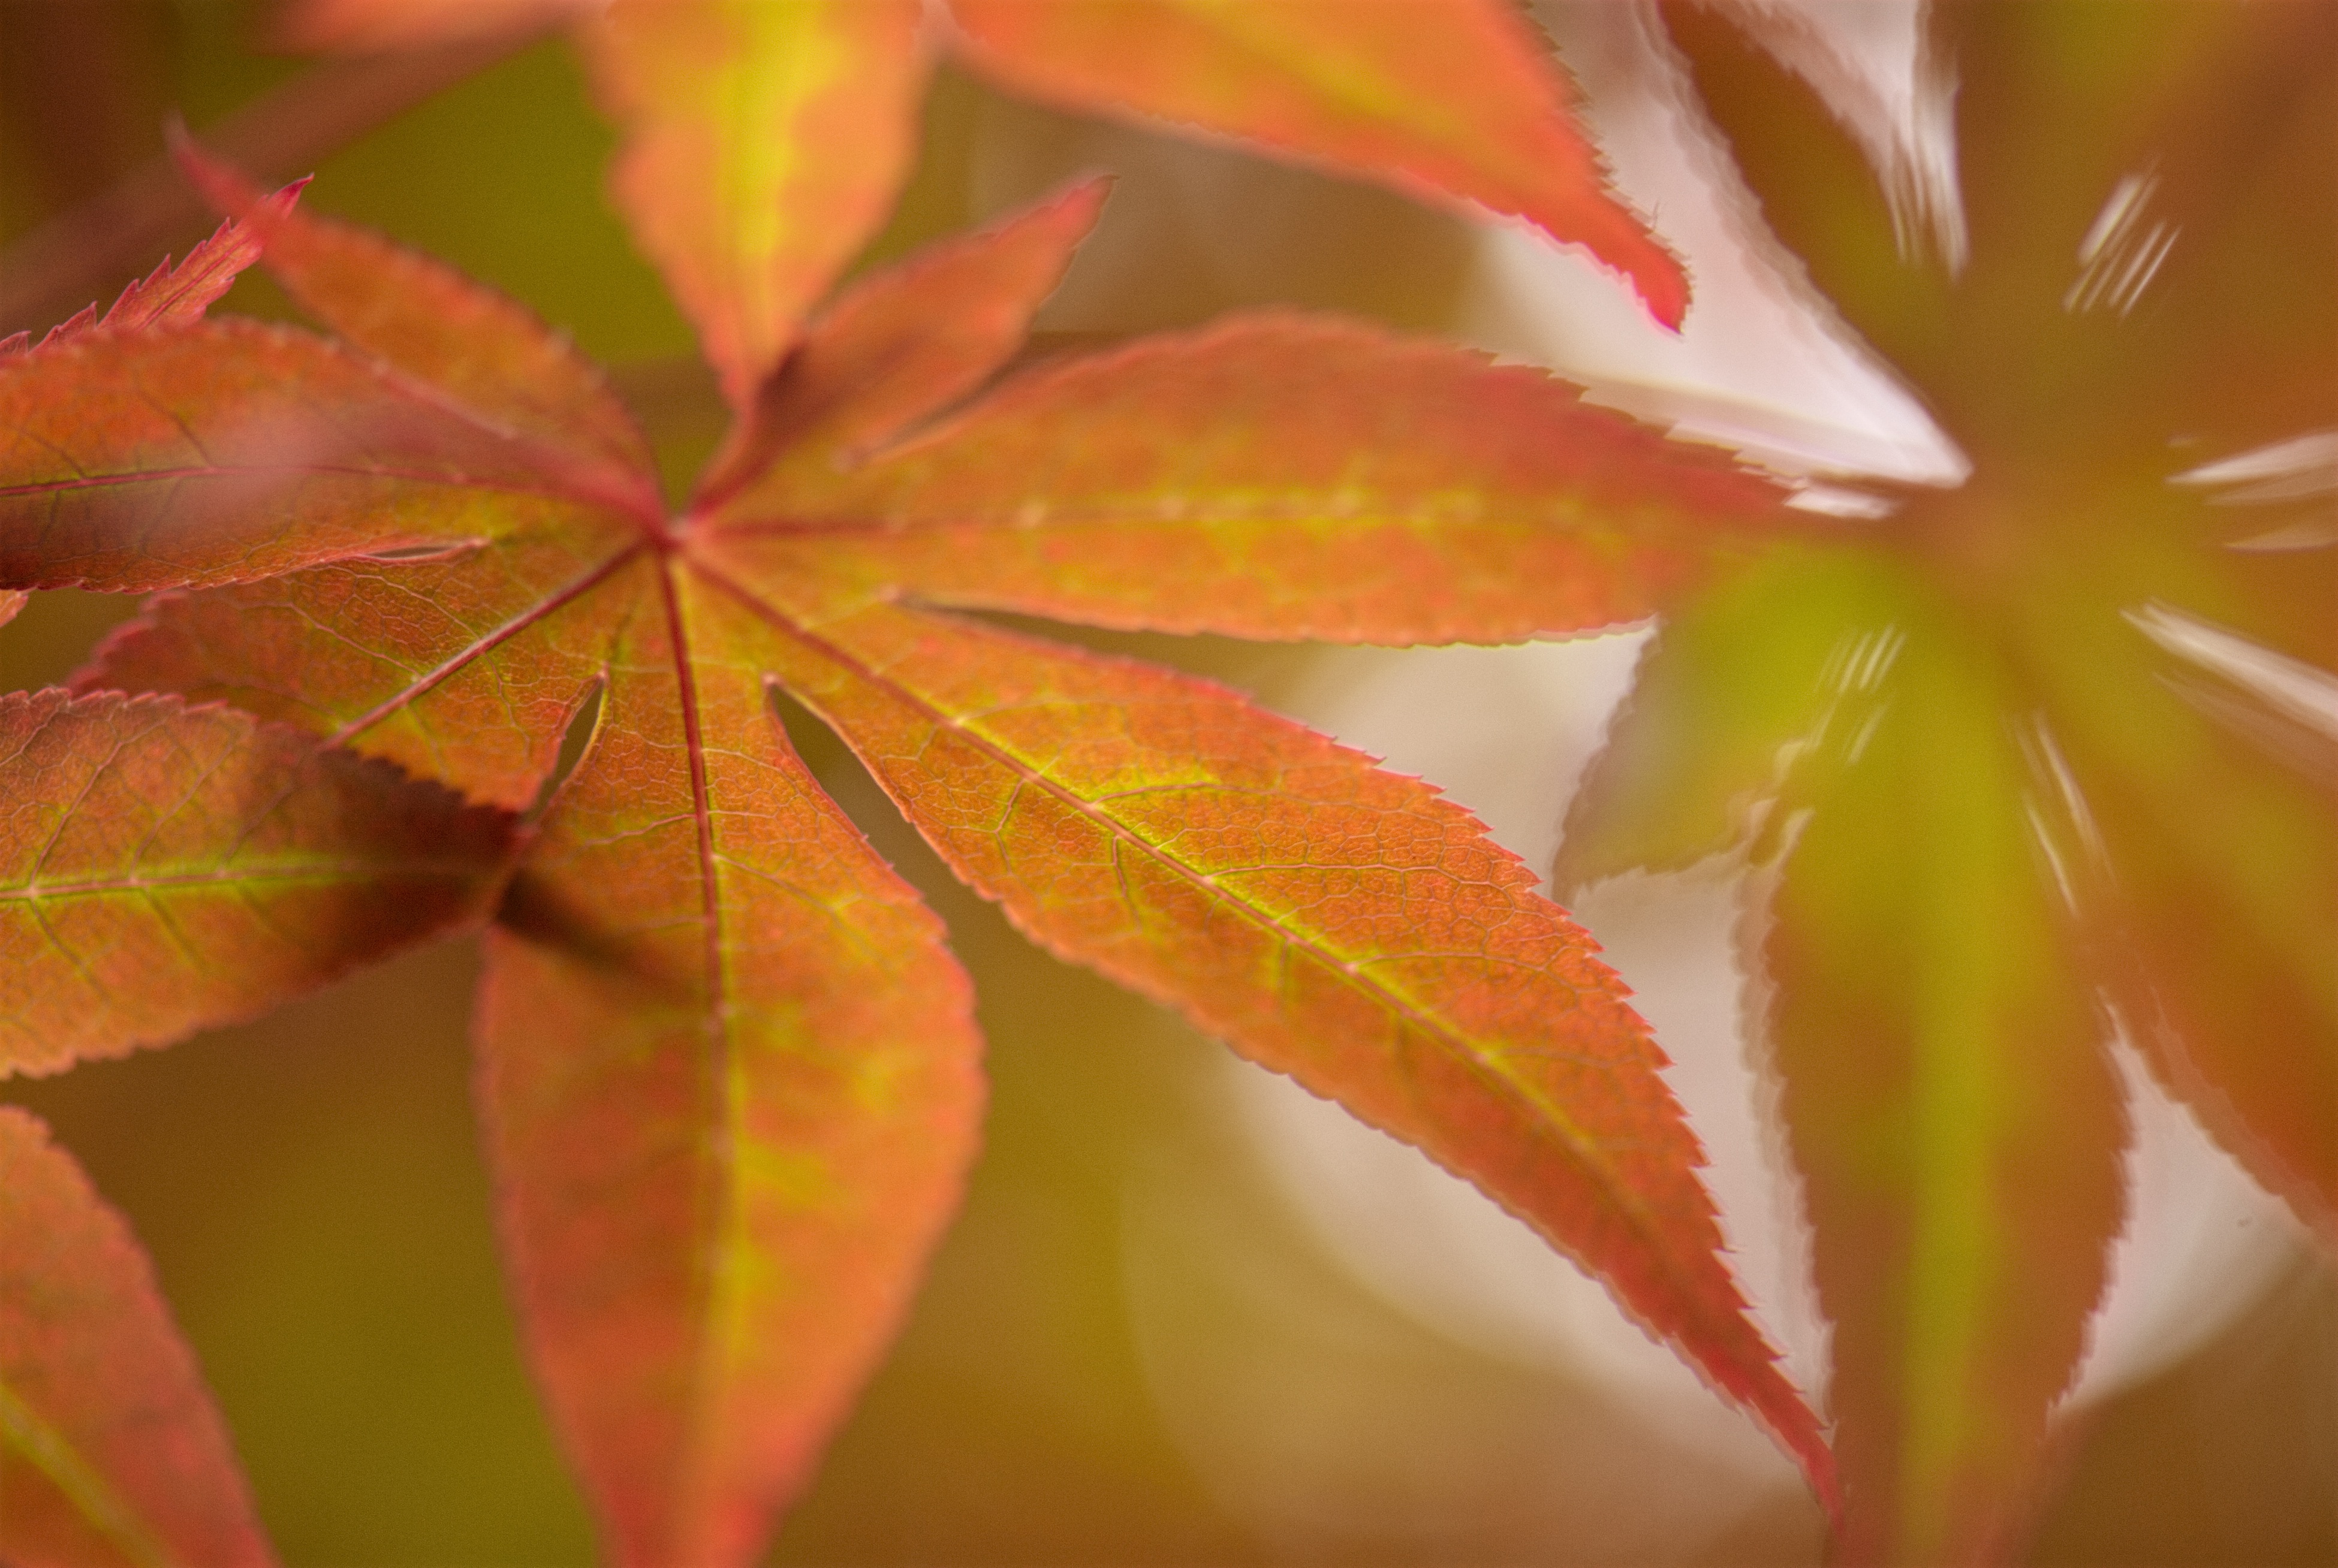
tree, nature, outdoor, branch, plant, sunlight, leaf, fall, flower, petal, red, autumn, yellow, flora, season, maple tree, maple leaf, close up, leaves, japanese maple, acer, macro photography, flowering plant, plant stem, woody plant, land plant